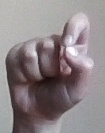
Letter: fa